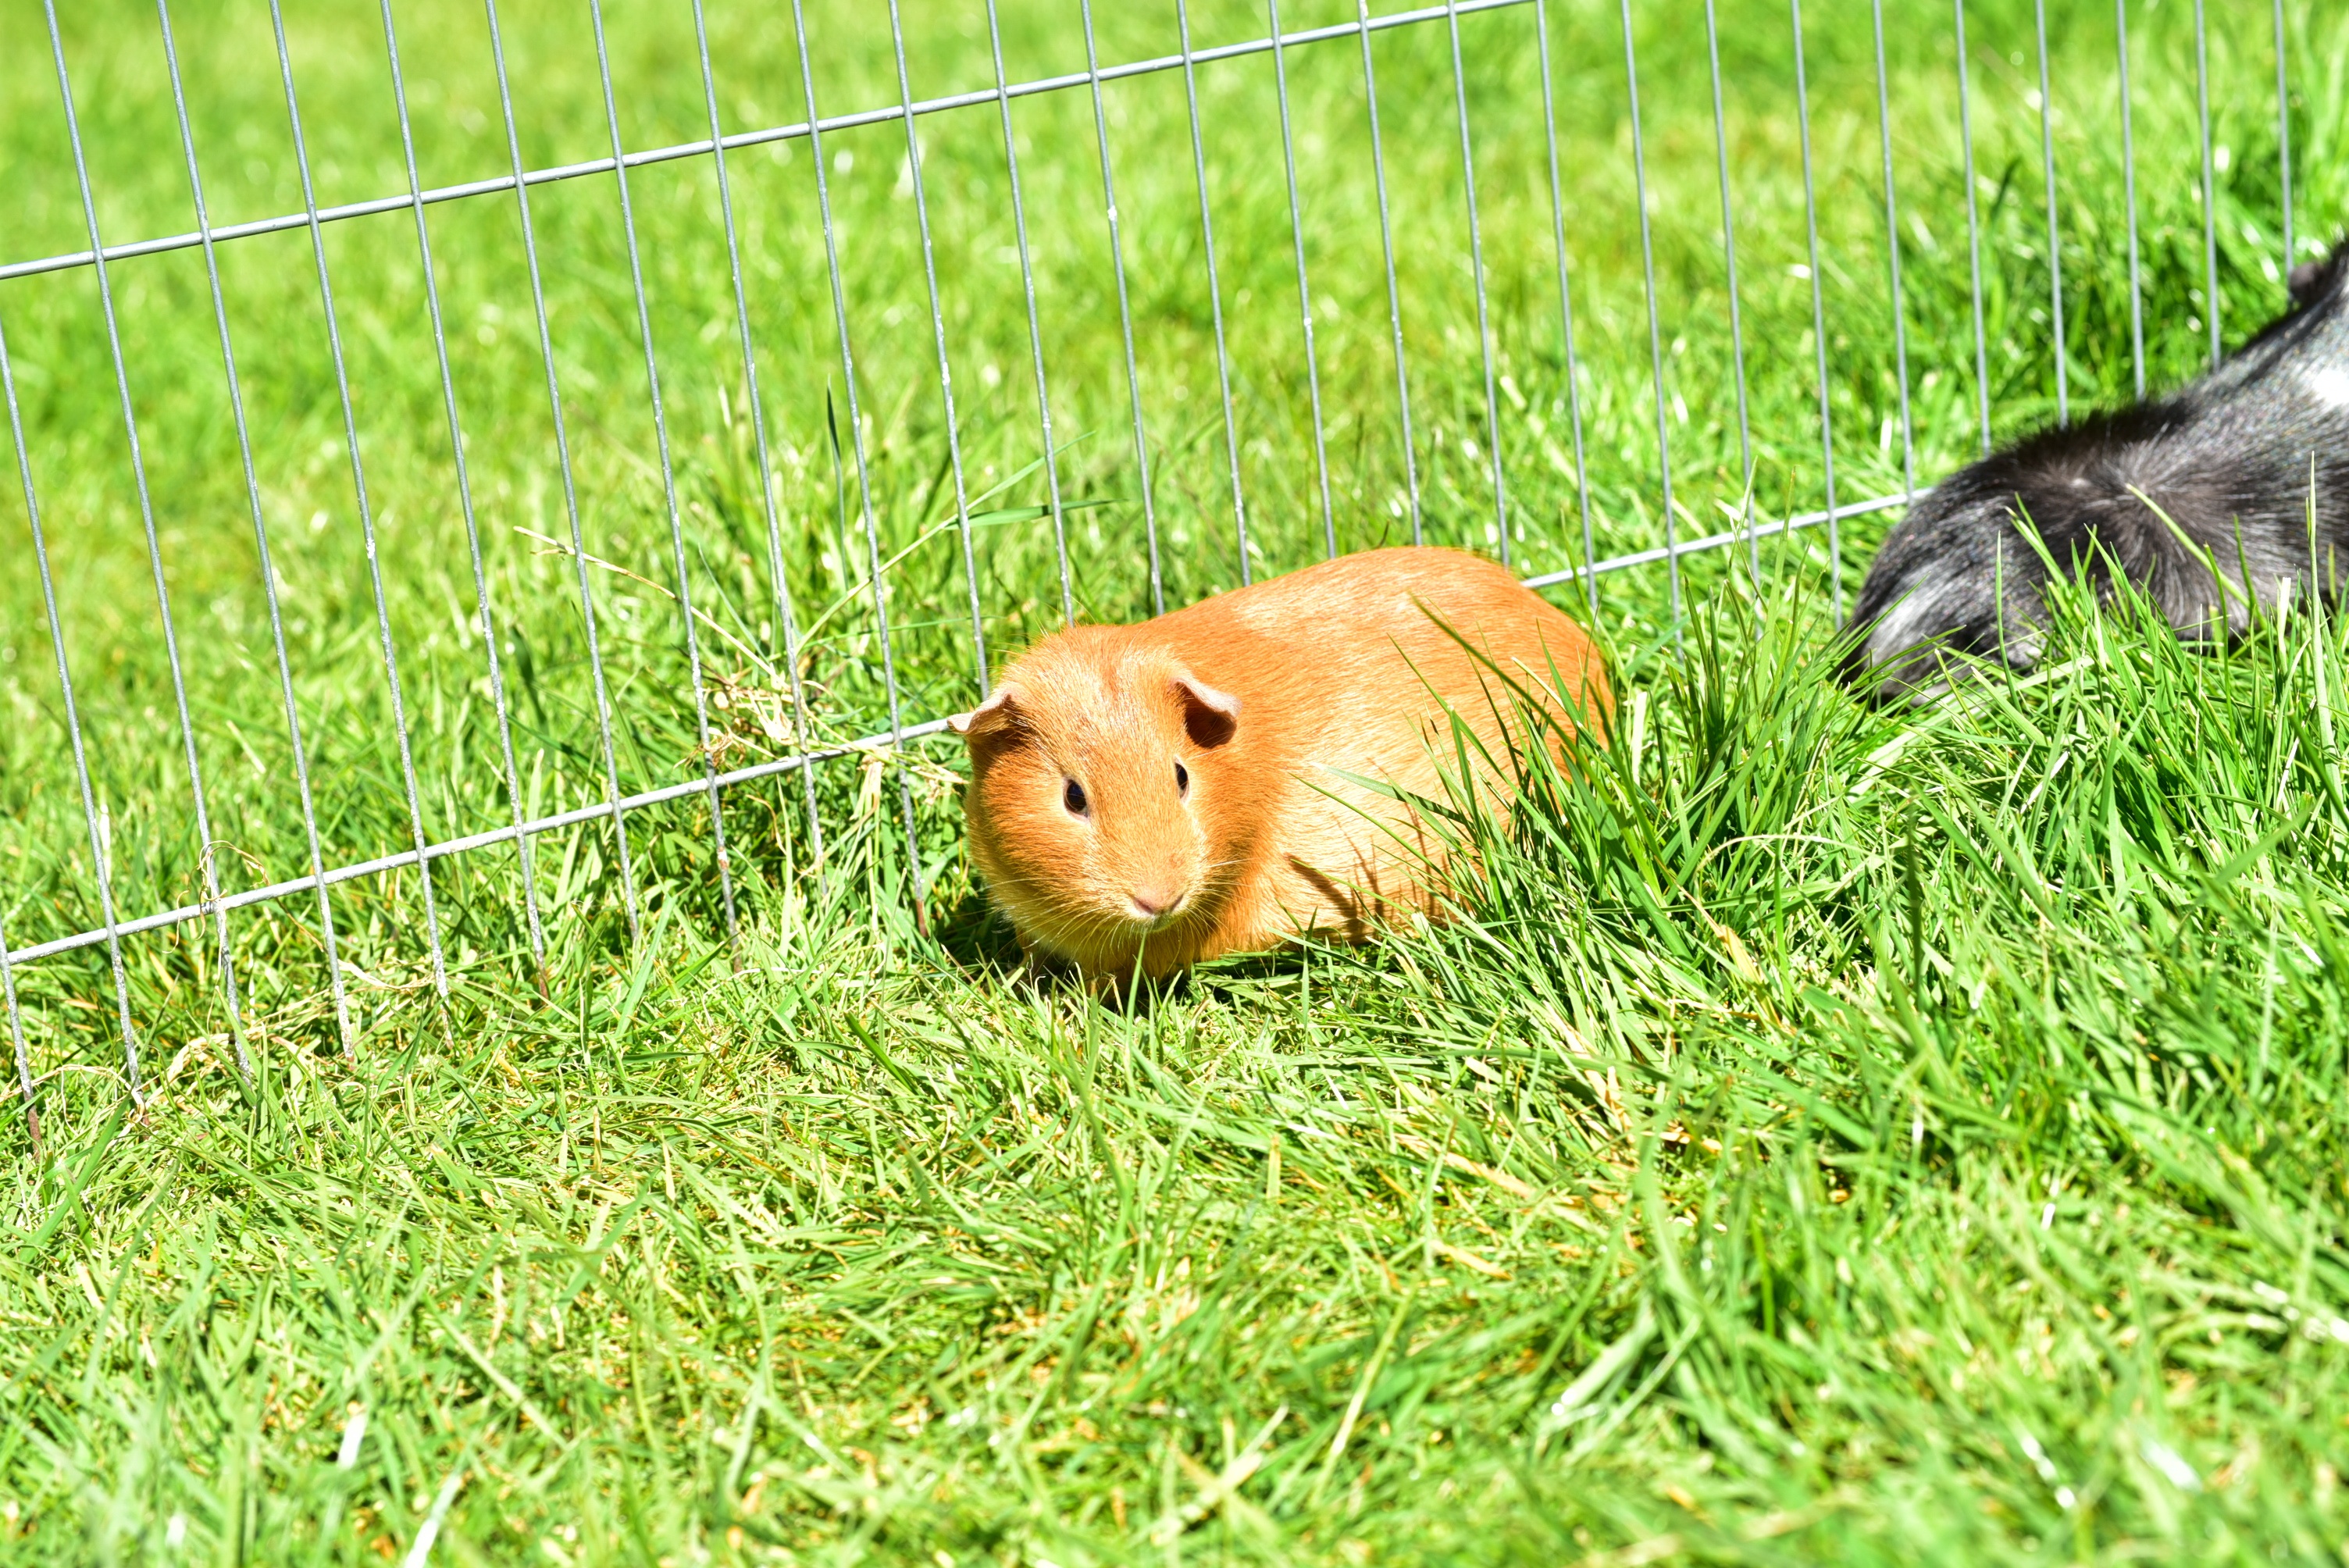
grass, lawn, meadow, sweet, animal, cute, wildlife, mammal, rodent, fauna, guinea pig, dear, guinea pig house, cavia porcellus, caviidae